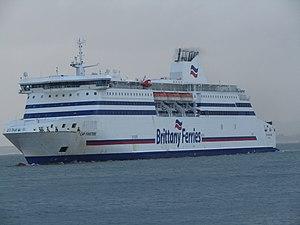
Le Cap Finistère est un ferry appartenant à la compagnie bretonne Brittany Ferries. Construit entre 1999 et 2001 aux chantiers Howaldtswerke-Deutsche Werft de Kiel en Allemagne pour la compagnie grecque Superfast Ferries, il portait à l'origine le nom de Superfast V. Prévu pour être livré en 2000, sa mise en service sur les lignes entre la Grèce et l'Italie n'interviendra qu'en avril 2001 en raison de problèmes techniques survenus durant sa construction. Vendu en 2010 à Brittany Ferries, il prend le nom de Cap Finistère. Il navigue depuis lors sur les lignes de la compagnie bretonne entre la France, le Royaume-Uni et l'Espagne.